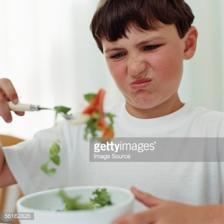
Image emotion (VAD): valence: -0.4, arousal: 0.0, dominance: -0.4
Candidate emotion words:
bewildered — valence: -0.54, arousal: 0.26, dominance: -0.4
puzzled — valence: -0.592, arousal: 0.0, dominance: -0.456
dispirited — valence: -0.592, arousal: -0.44, dominance: -0.716
cross — valence: -0.104, arousal: -0.358, dominance: 0.138
Best matching emotion: bewildered